2014–15 Sheffield United F.C. season

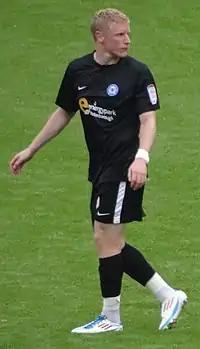
Craig Alcock joined United in July 2014.

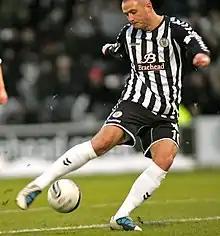
Striker Michael Higdon joined United in August 2014.

On 16 May 2014, Sheffield United released their retained list; Darryl Westlake, Matt Hill, Shaun Miller, Sean McGinty, Elliott Whitehouse, Jasper Johns, Jordan Hodder and Jahmal Smith were all released. Chris Porter was also on the released list, however Nigel Clough confirmed that the club was still in negotiation with him over a new contract. The retained list also confirmed that Mark Howard, Bob Harris and Terry Kennedy had all had their contracts extended. Three days later United signed Jamal Campbell-Ryce on a two-year deal after his release from Notts County, and paid an undisclosed fee to Livingston for Marc McNulty who signed a three-year deal. On 5 June, United announced another double signing with Chris Basham joining on a three-year deal from Blackpool and South Yorkshire born Andy Butler joining on a two-year deal from Walsall. The subsequent week both Ben Davies and Chris Porter signed one-year deals, followed another week later by Tranmere Rovers midfielder James Wallace. As manager Nigel Clough continued to reshape his squad there was continued speculation around the future of defender Harry Maguire with reported interest from Hull City and Wolverhampton Wanderers, with offers of around £1.5 million being rejected by United. On 25 June, Febian Brandy was released halfway through his two-year contract, exactly a year to the day from him joining the club. The following week, striker Lyle Taylor was sold to Scunthorpe United for an undisclosed fee after only a year at Bramall Lane. Meanwhile, off the field, co-owner Prince Abdullah was appointed to a government role in his home nation of Saudi Arabia and as such stepped down from his position on the board, installing his advisor Jim Phipps as his replacement in the role of co-chairman.